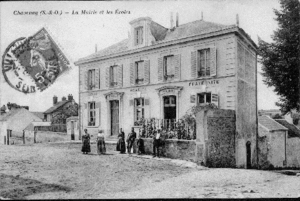
École de Chavenay à 1900, aujourd'hui la mairie de la commune
Chavenay est une commune française située dans le département des Yvelines en région Île-de-France.